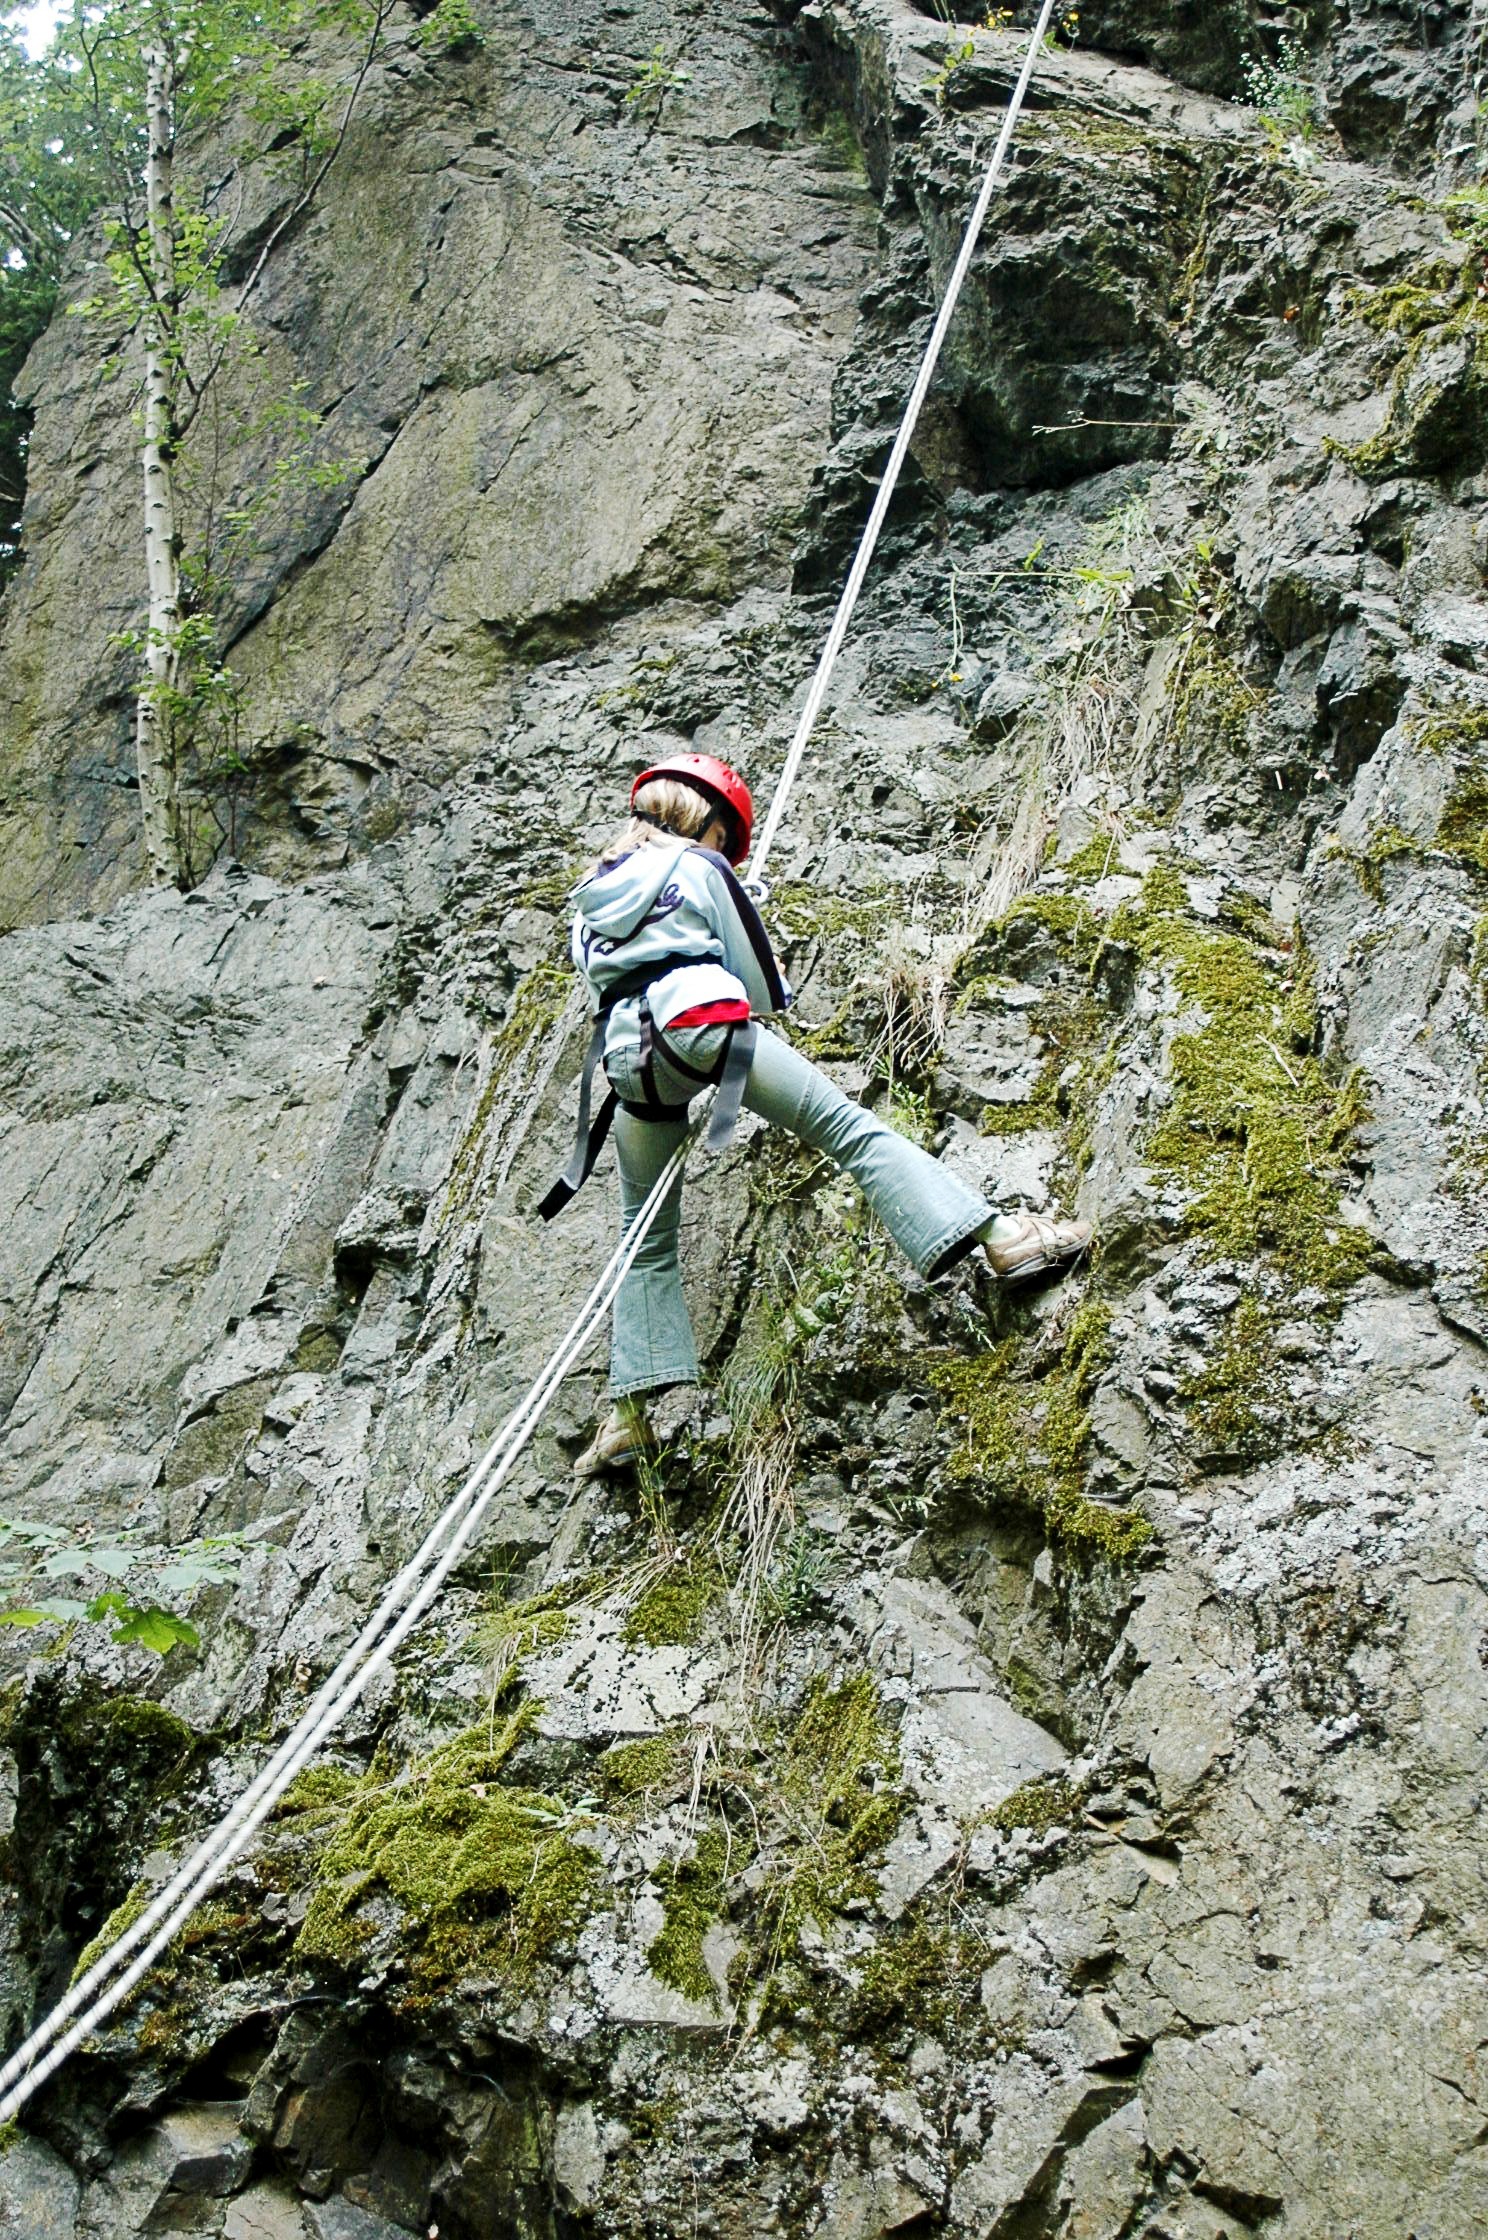
climb, abseil, steep, descent, wall, adventure, slick, explore, stone, geology, rock, deep, research, dangerous, backup, wet, experience, climber, climbing rope, rock layers, secure, fun, rope, helm, girl, child, joy, pleasure, taff, tough, strong, courageous, courage